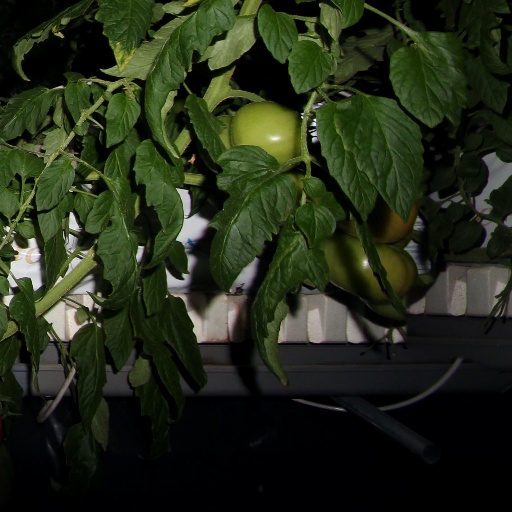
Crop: tomato